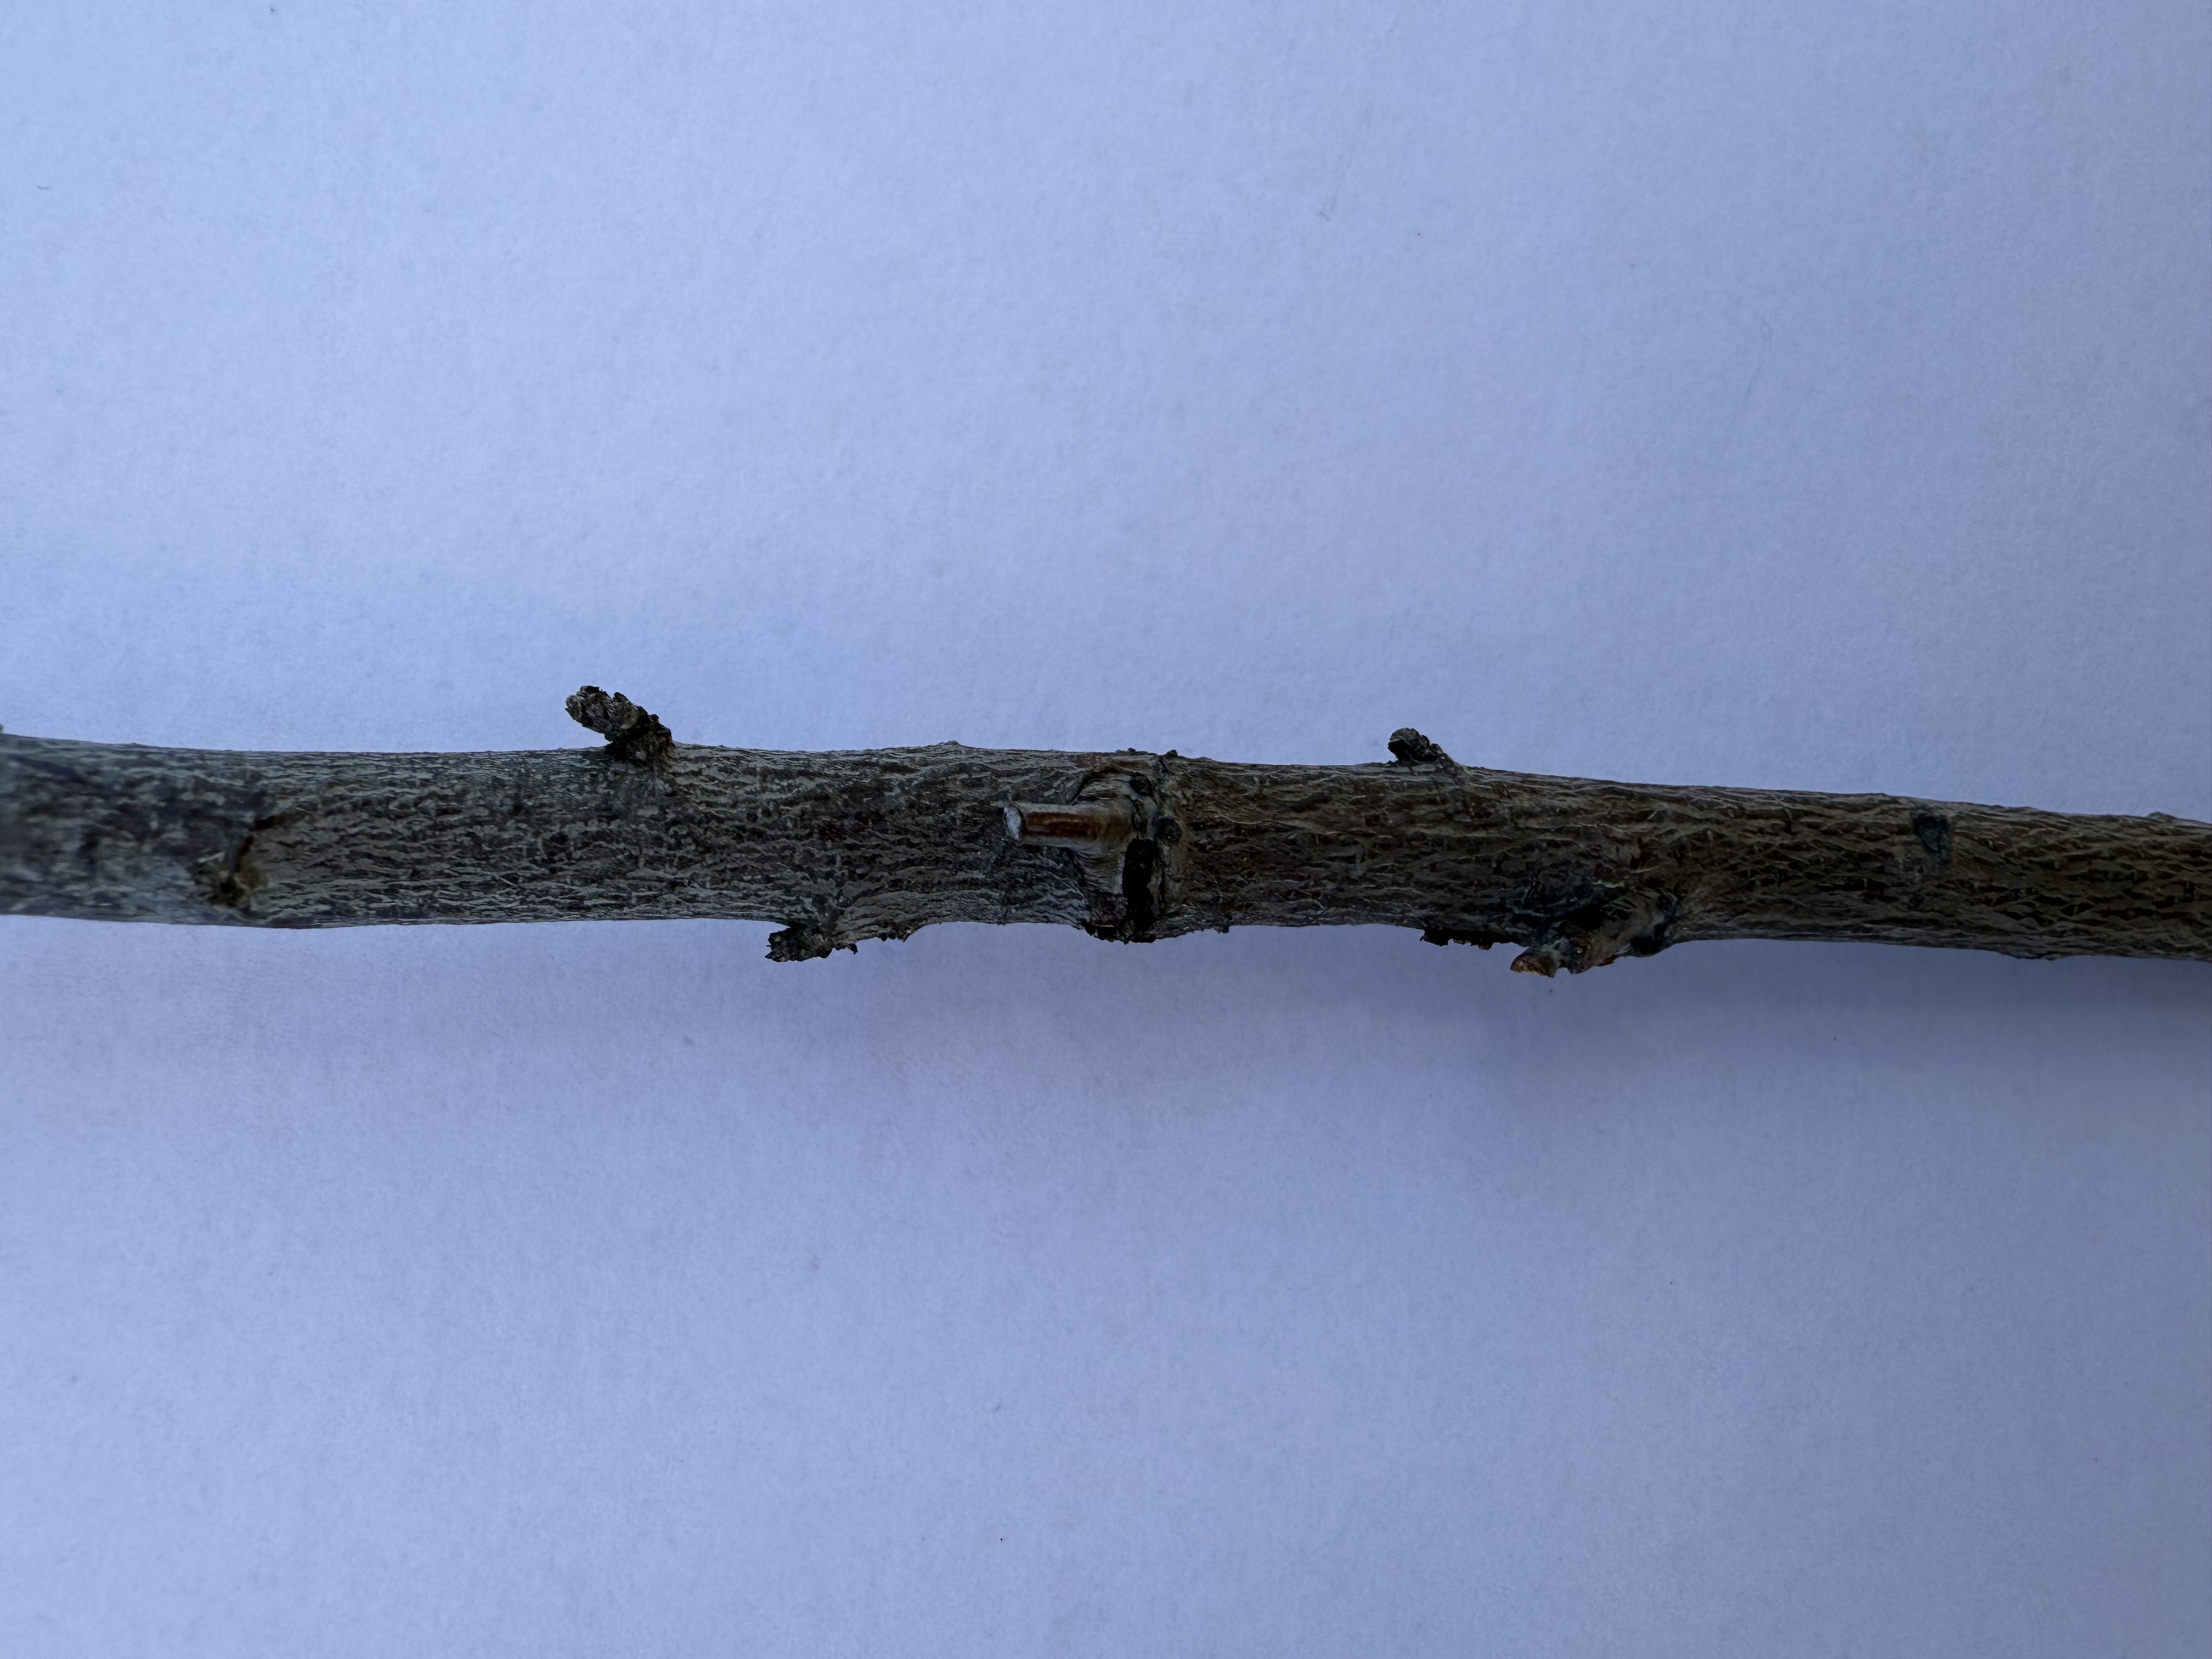
Variety: Fortune Plum